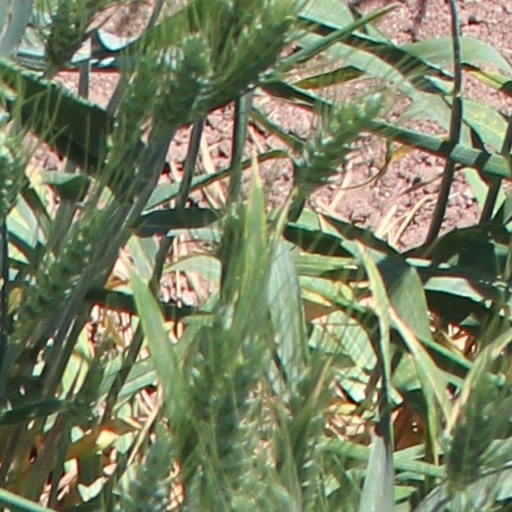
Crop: wheat